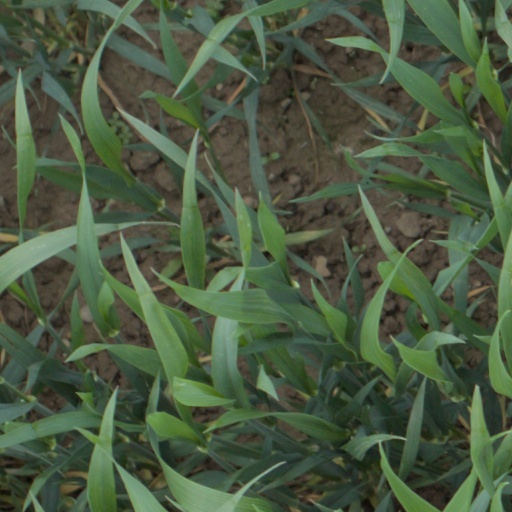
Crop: wheat